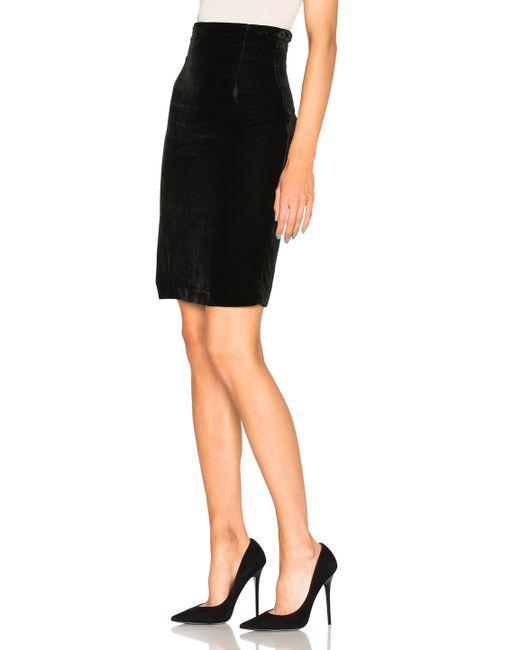
Schwarzer Bürorock über dem Knie Damen